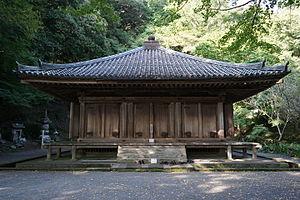
Fuki-ji est un temple bouddhiste de la secte Tendai situé à Bungotakada dans la préfecture d'Ōita au Japon. le temple a été établi en 718. Son « Amida-dō » est généralement appelé « Fuki-ji Ō-dō ». C'est la plus ancienne structure en bois de Kyushu. Le « Ō-dō » est un trésor national du Japon. L'image du Amida-Nyōrai assis contenue dans le « Ō-dō » est désignée bien culturel important du Japon par l'administration japonaise.
Le terme « trésor national » est utilisé au Japon depuis 1897 pour désigner les biens les plus précieux du patrimoine culturel du Japon bien que la définition et les critères aient changé depuis la création du terme. Les bâtiments des temples bouddhistes de cette liste ont été classés Trésors nationaux du Japon quand la loi pour la protection des biens culturels est entrée en vigueur le 9 juin 1951. Les pièces sont choisies par le ministère de l'Éducation, de la Culture, des Sports, des Sciences et de la Technologie sur le fondement de leur « valeur artistique ou historique particulièrement élevée ». Cette liste présente 152 entrées de bâtiments de temples Trésors nationaux de la fin du VIIᵉ siècle classique au début de l'époque d'Edo moderne du XIXᵉ siècle. Le nombre d'édifices répertoriés dans cette liste est supérieur à 152, parce que, dans certains cas, des groupes de bâtiments liés entre eux sont réunis pour former une seule entrée. Les structures comprennent des bâtiments principaux tels que le kon-dō, le hon-dō, le butsuden, des pagodes, des portes, un beffroi, des couloirs et d'autres bâtiments et édifices qui font partie d'un temple bouddhiste.
Bungotakada est une municipalité ayant le statut de ville dans la préfecture d'Ōita, au Japon. La ville a reçu ce statut en 1954.